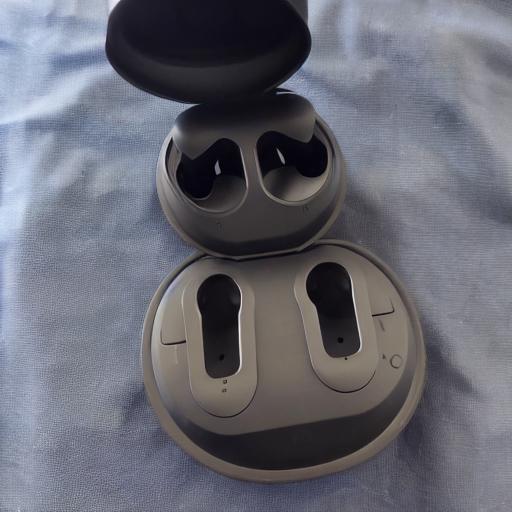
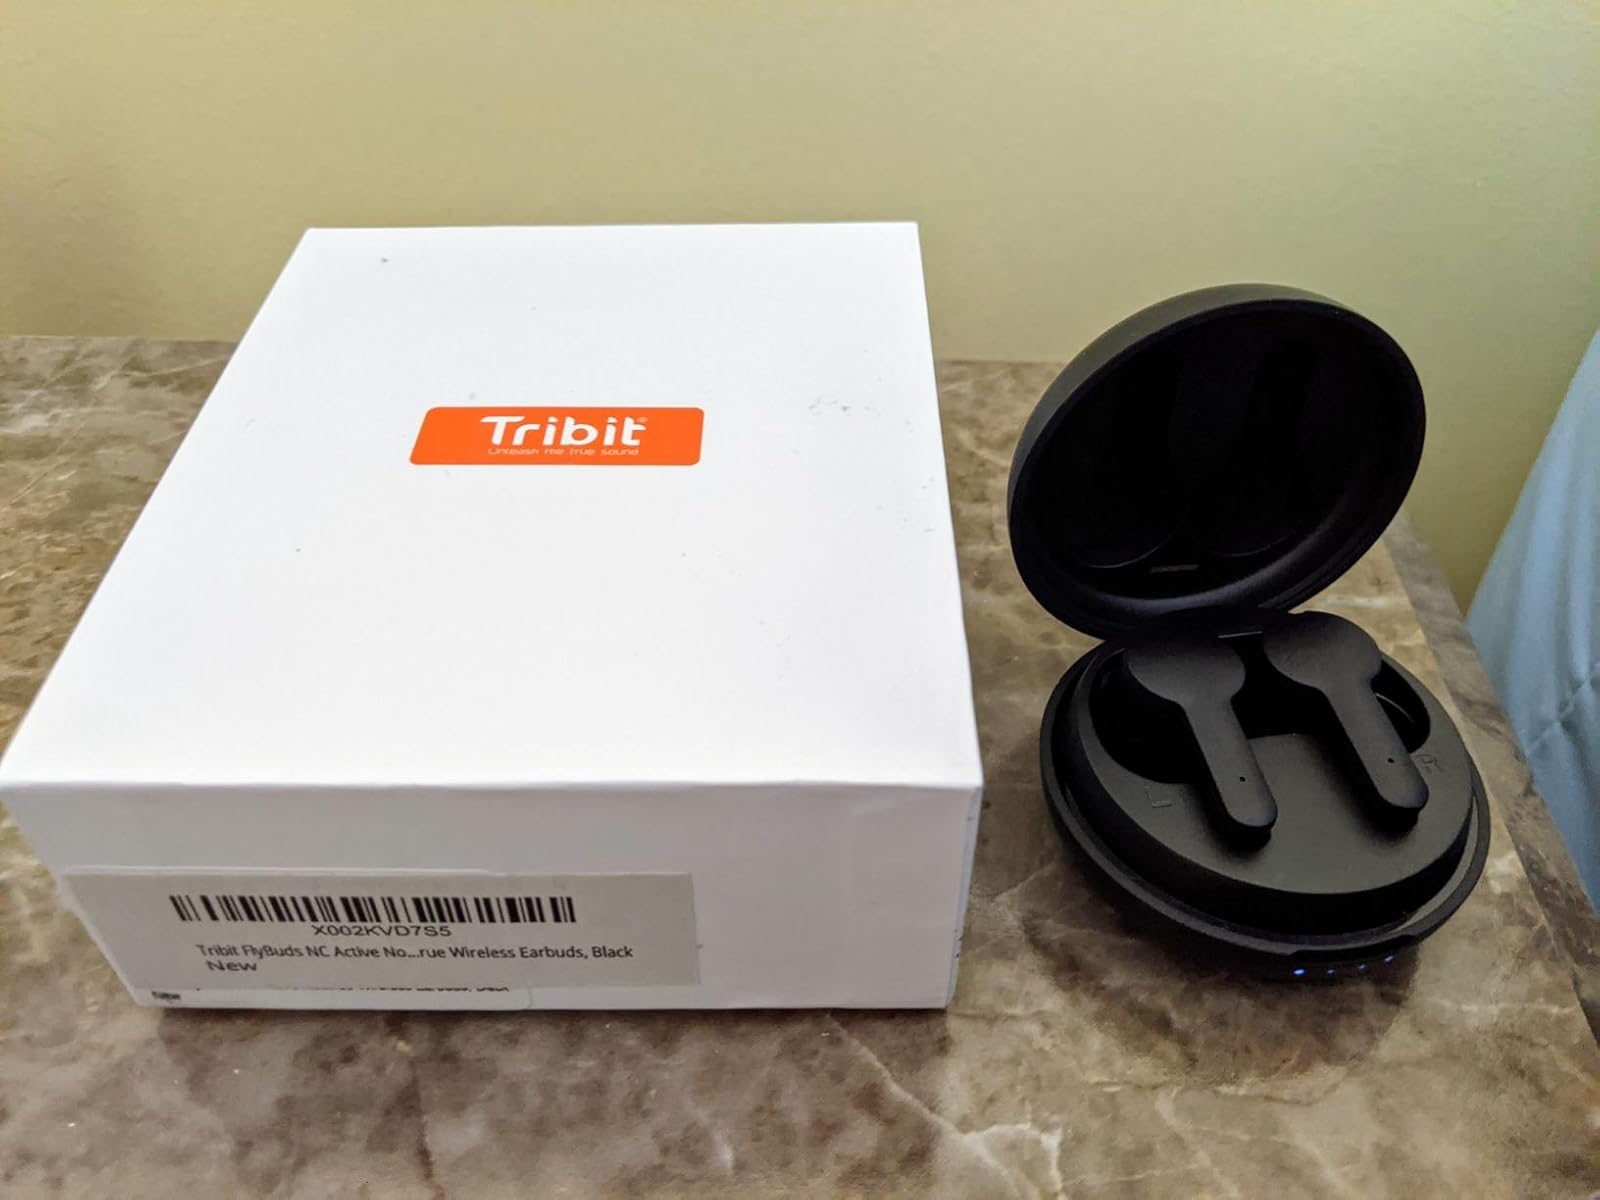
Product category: earbuds
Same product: no